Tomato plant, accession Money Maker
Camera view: vertical (180 deg); turntable rotation: 120 degrees
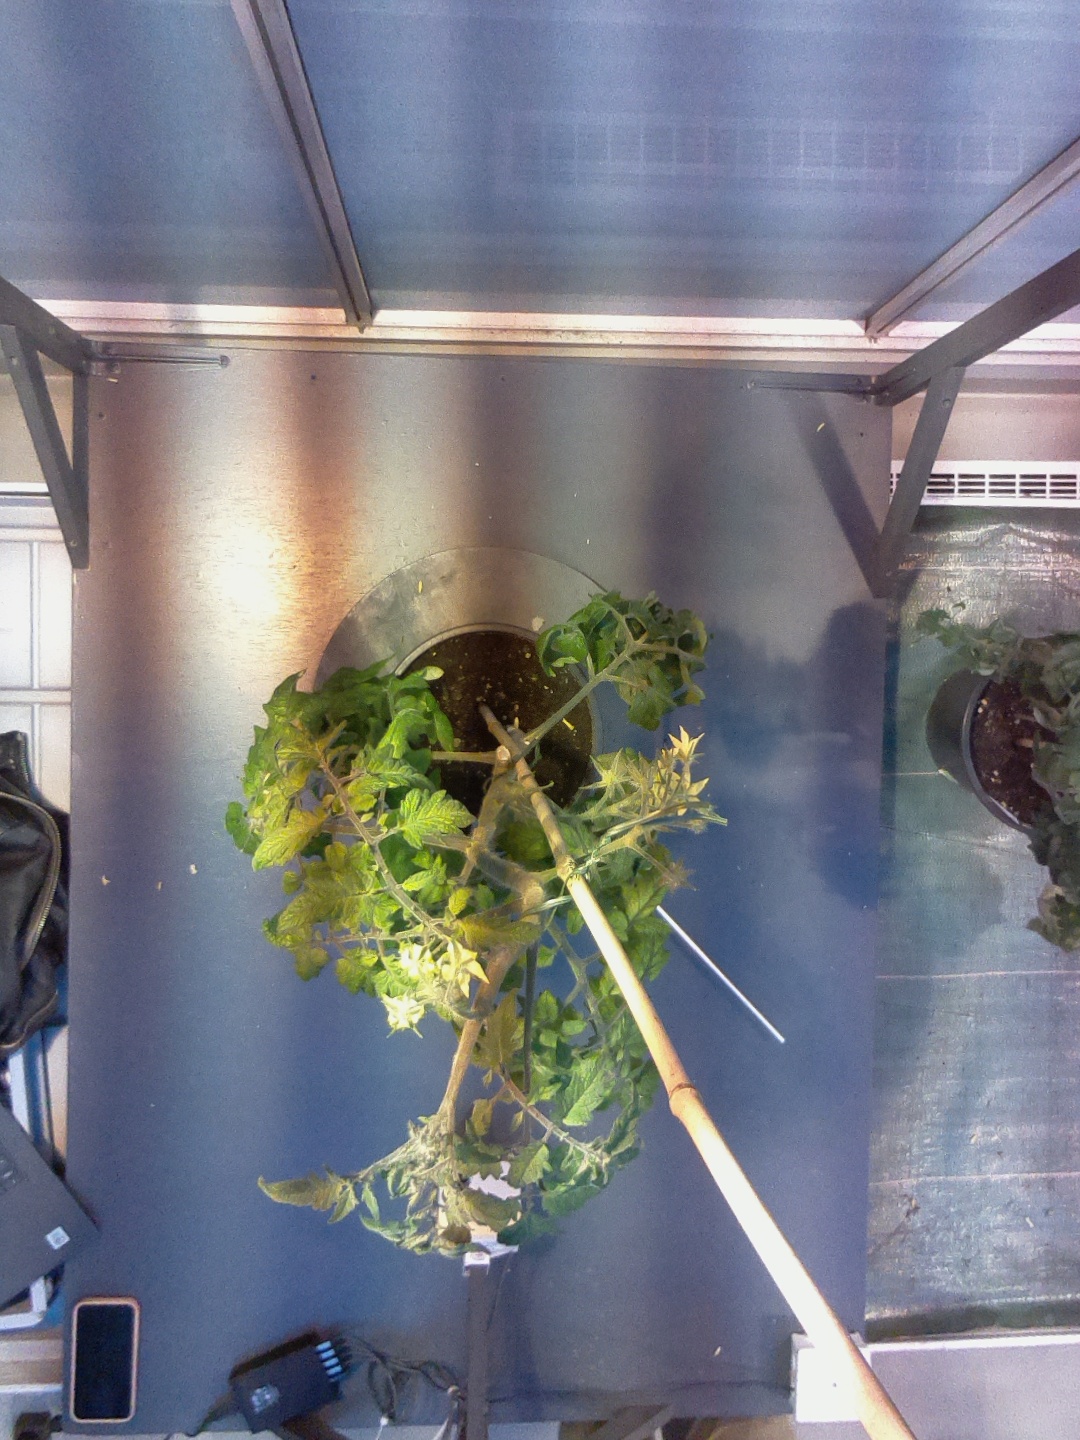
BBCH growth stage 70: Fruits at the main stem or branches visibles